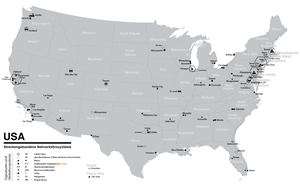
Carte des réseaux de transports en commun des États Unies avec systèmes RER, tram-train, métro, métro léger, tramway ou trolleybus
La liste des tramways du monde est une liste des réseaux de tramways.